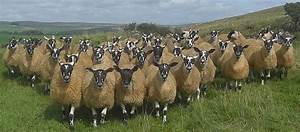
Label: sheep